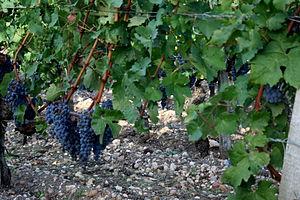
La géologie du vignoble de Bordeaux concerne l'étude et la description du sous-sol du vignoble de Bordeaux, un des aspects du terroir viticole avec le choix des cépages, des types de taille, de traitement de la vigne, de vendange, de vinification et d'élevage.